Fundación Picasso

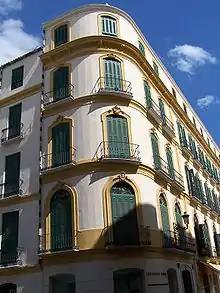
Picasso's birthplace: headquarters of the foundation and Museo Casa Natal.

The Fundación Picasso, also known as the Pablo Ruiz Picasso Foundation, is a foundation based in Málaga, Andalusia, Spain with the objective of promoting and promulgating the work of the artist Pablo Picasso. They are headquartered in the home on the Plaza de la Merced that was his birthplace, now the Museo Casa Natal ("Birthplace Museum"), one of the world's many Picasso museums.